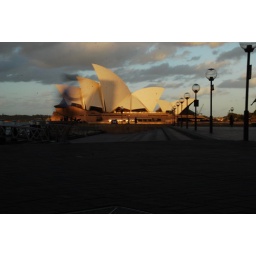
opera house from cafe in the rocks (5)